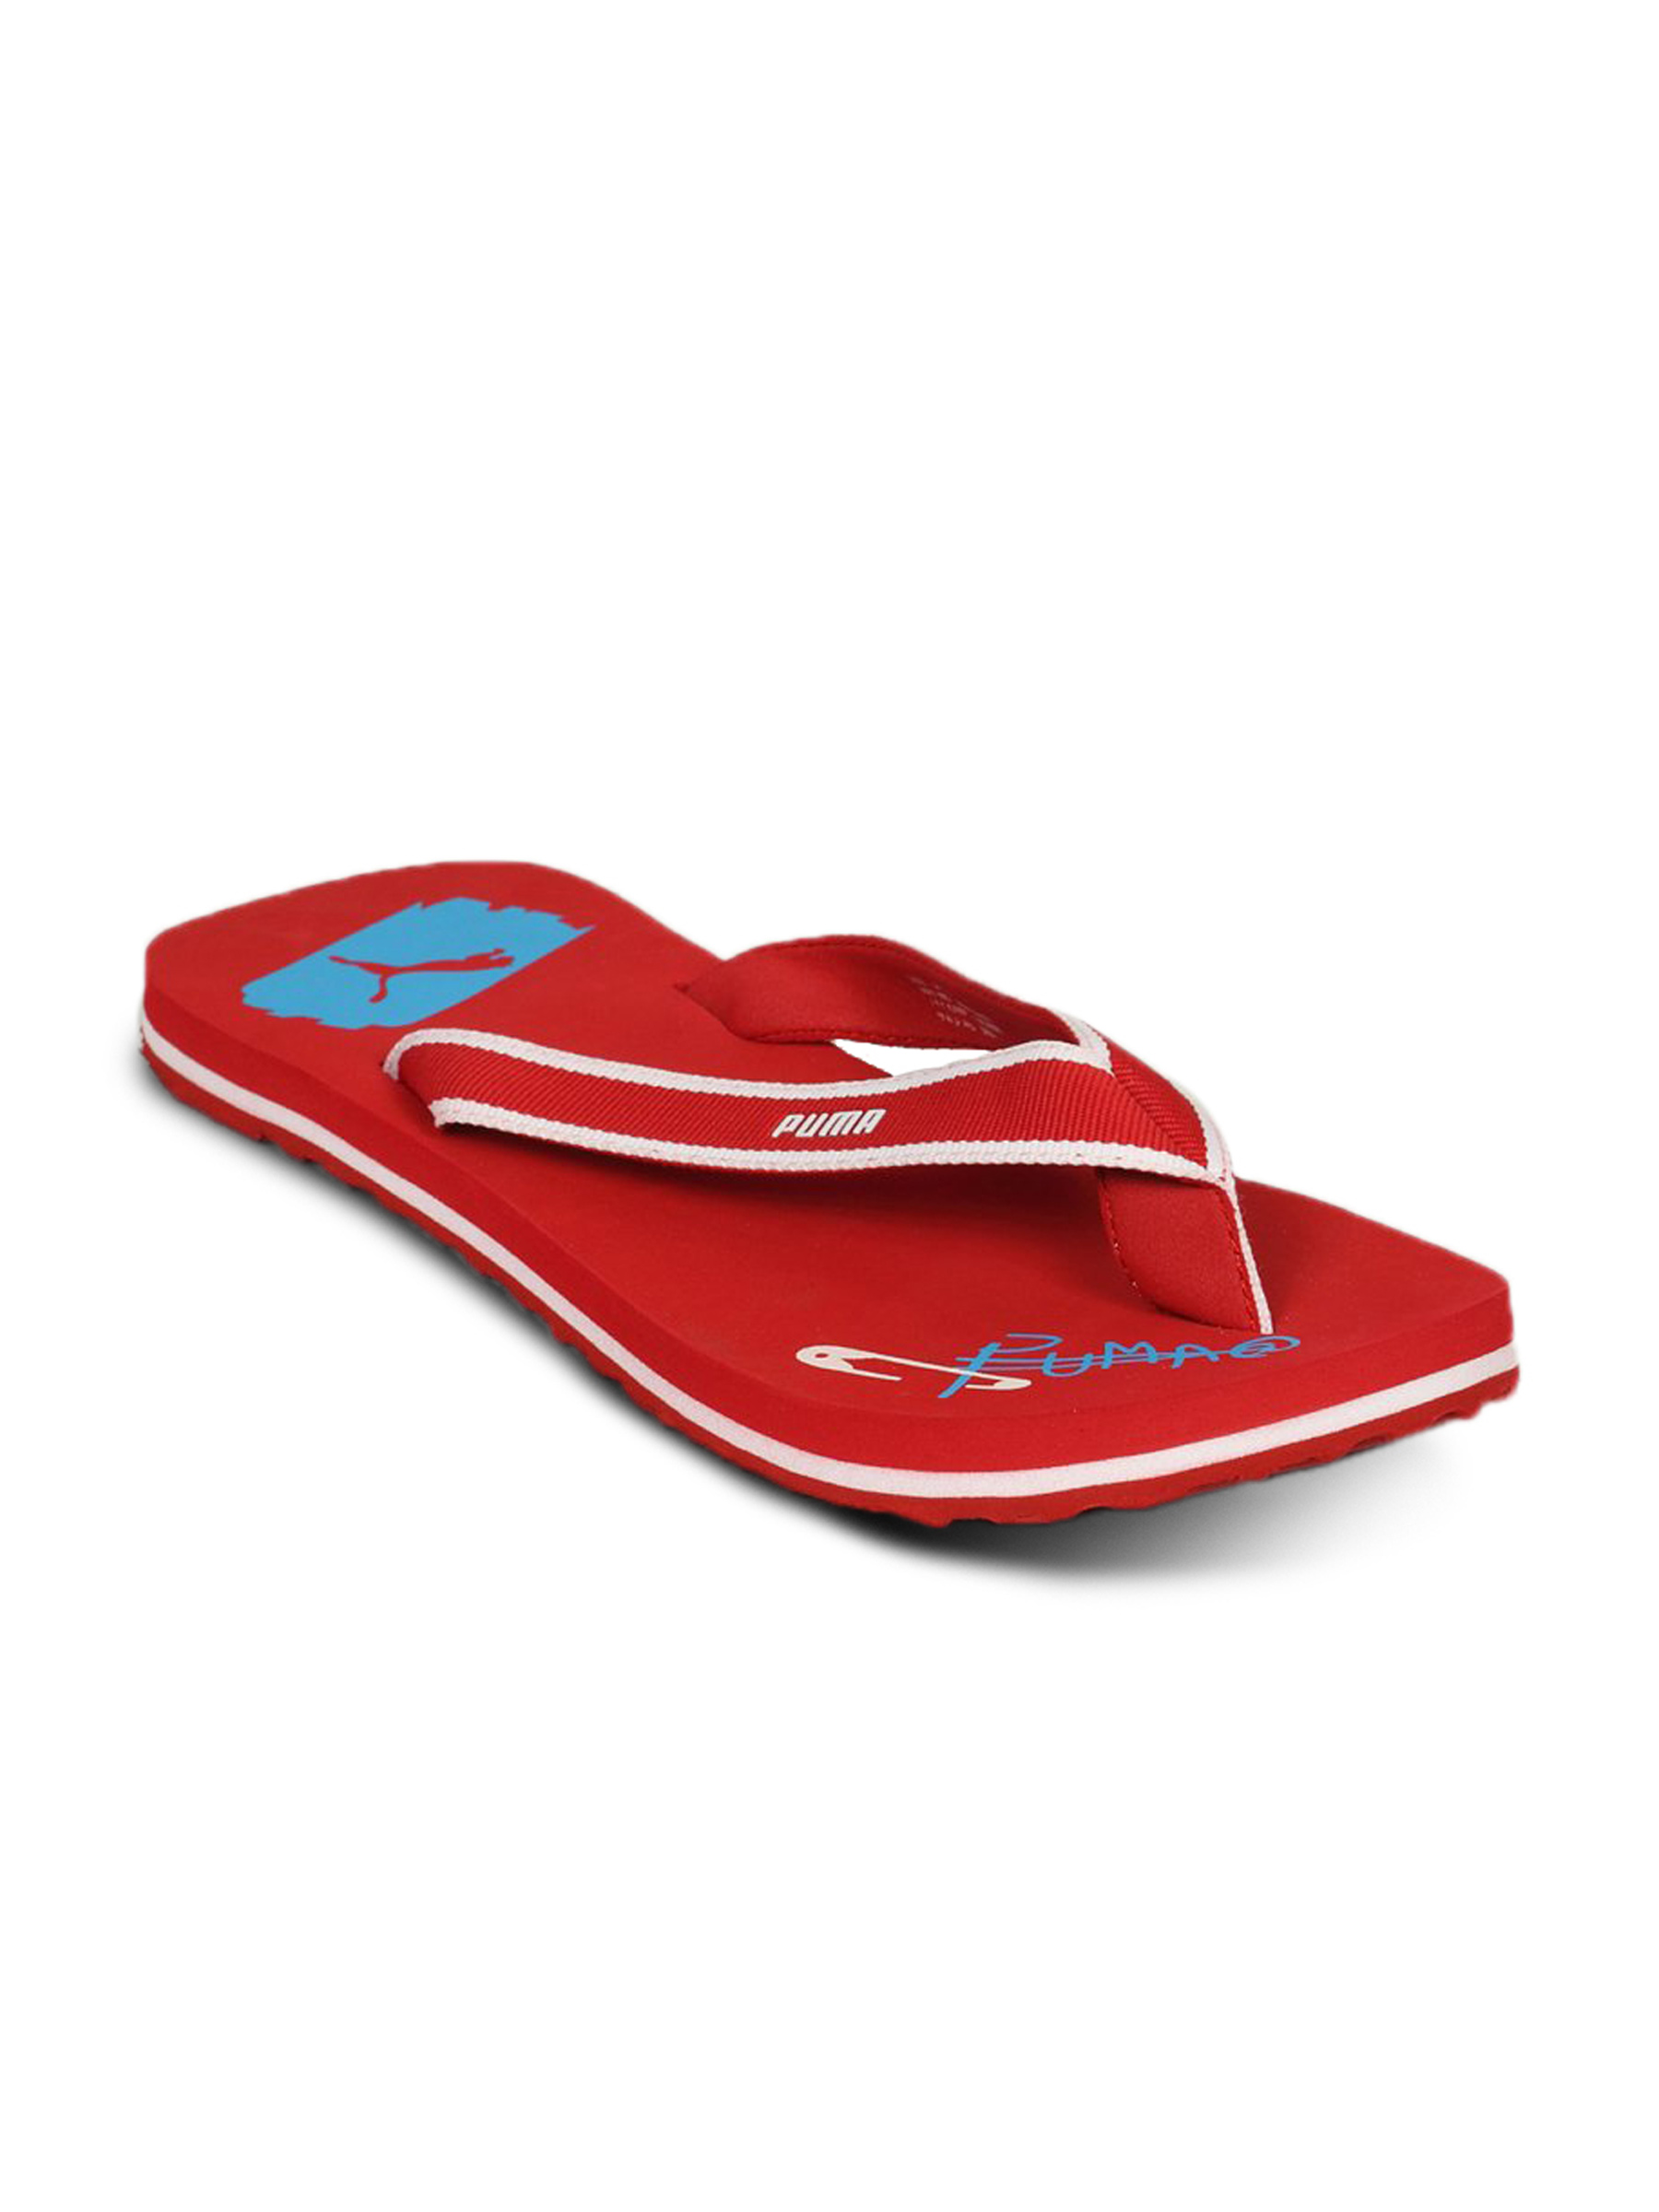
Puma Unisex Popart Red Flip Flop
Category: Footwear / Flip Flops / Flip Flops
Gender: Unisex
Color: Red
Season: Summer 2013
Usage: Casual